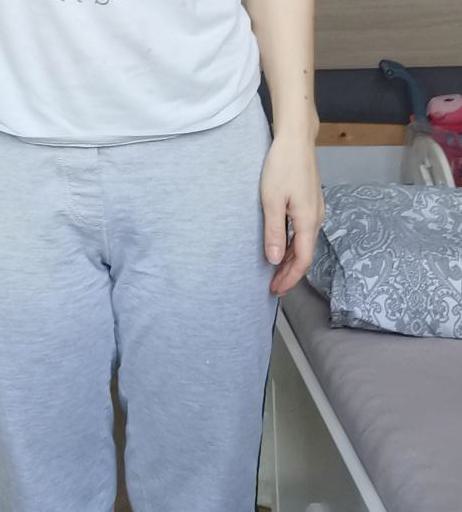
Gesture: no_gesture